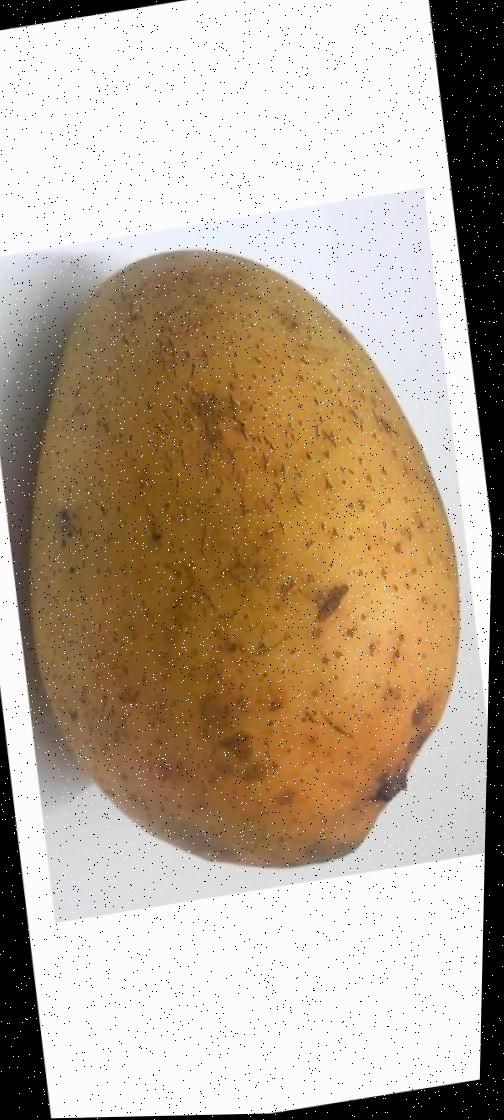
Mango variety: Ashshina Classic